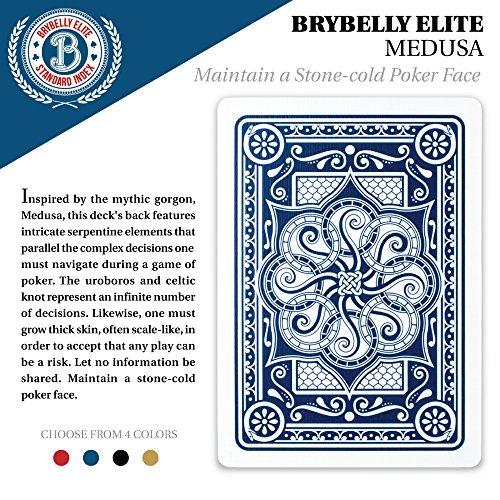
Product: Brybelly Elite Medusa Back Casino-Quality Playing Cards
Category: Toys & Games | Games & Accessories | Card Games | Standard Playing Card Decks
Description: Unique aces, jokers, and Court cards are coupled with our striking, serpentine medusa card backs.
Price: $1.99 $ 1 . 99